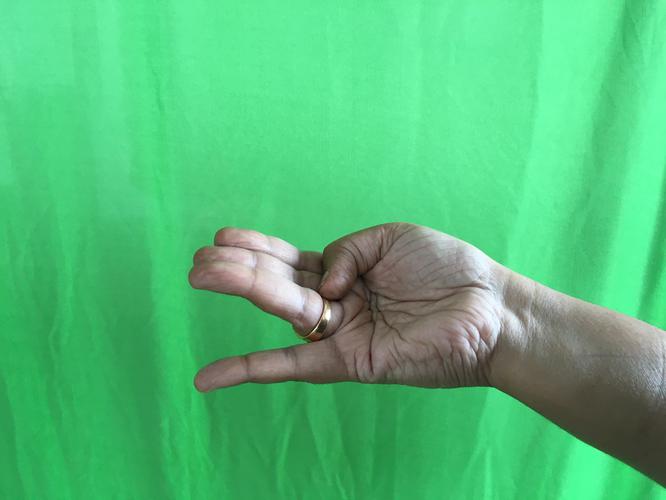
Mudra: Chaturam
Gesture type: single_hand